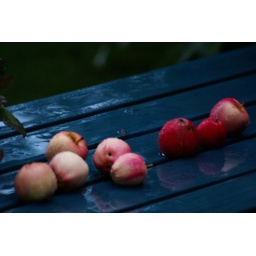
Got the focus wrong on this. Apples on the blue table in Mom's garden on a rainy day